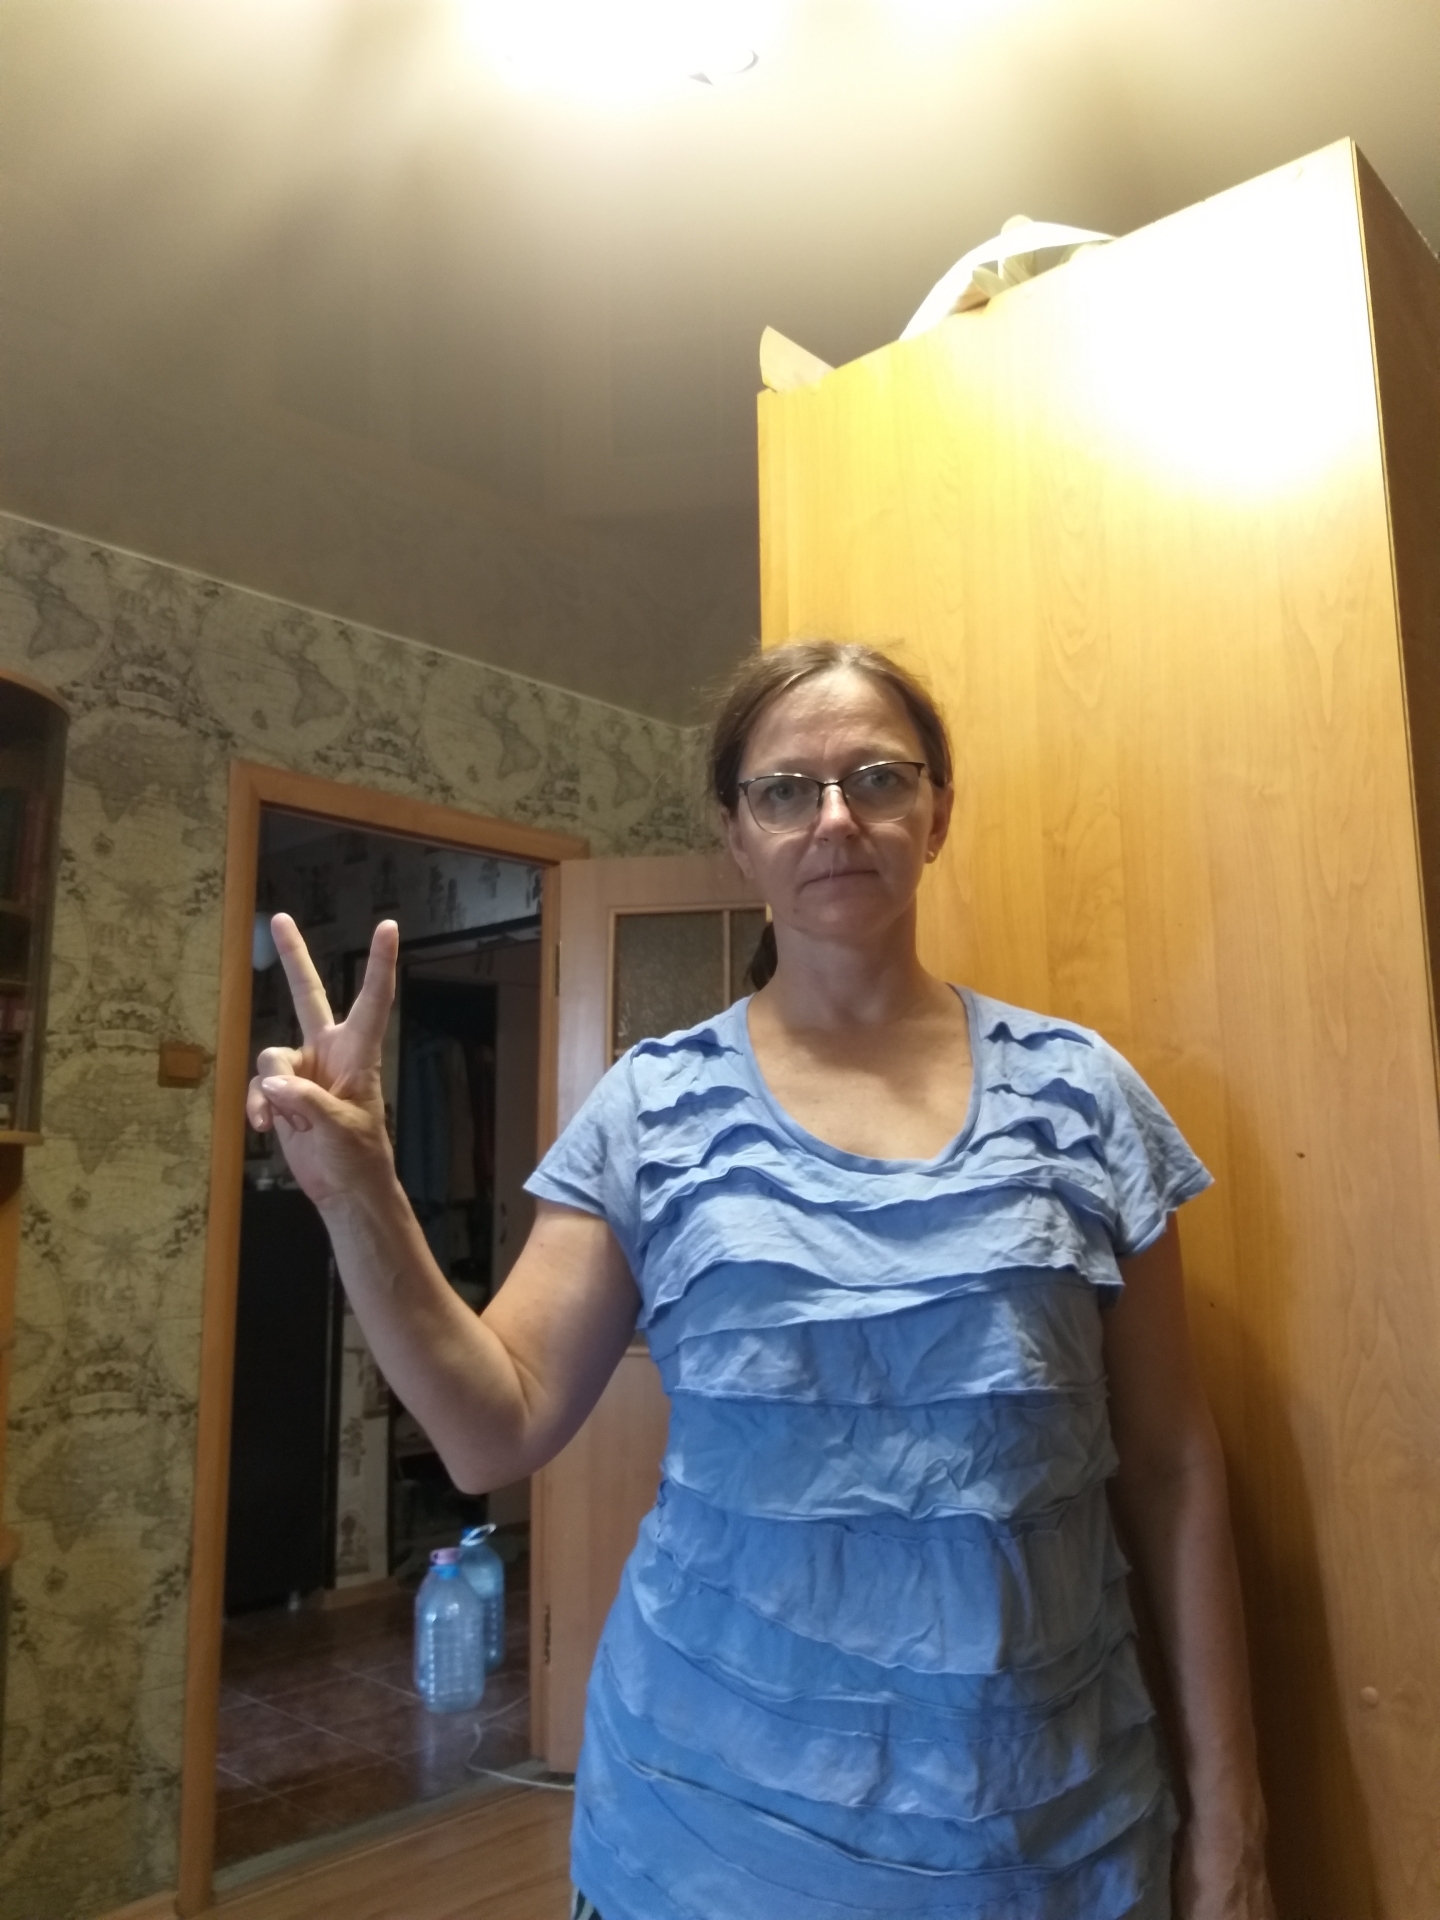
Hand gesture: peace